Tabernacle (LDS Church)

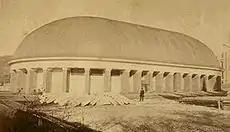
The Salt Lake Tabernacle, home of The Tabernacle Choir at Temple Square ca. 1870

In the Church of Jesus Christ of Latter-day Saints, a tabernacle is a multipurpose religious building, used for church services and conferences, and as community centers. Tabernacles were typically built as endeavors of multiple congregations (termed wards or branches), usually at the stake level. They differ from meetinghouses in scale and differ from temples in purpose.